Ged Robinson

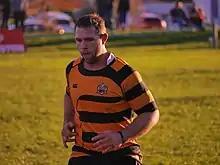

Ged Robinson (born 20 June 1983 in Wellington, New Zealand) is a rugby union footballer. His regular playing position is hooker. He formerly represented the Melbourne Rebels in Super Rugby, and he formerly played 5 games for the and mostly on the bench the Wellington Lions in New Zealand.